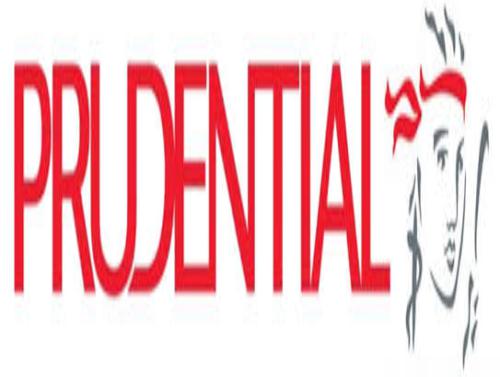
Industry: Others